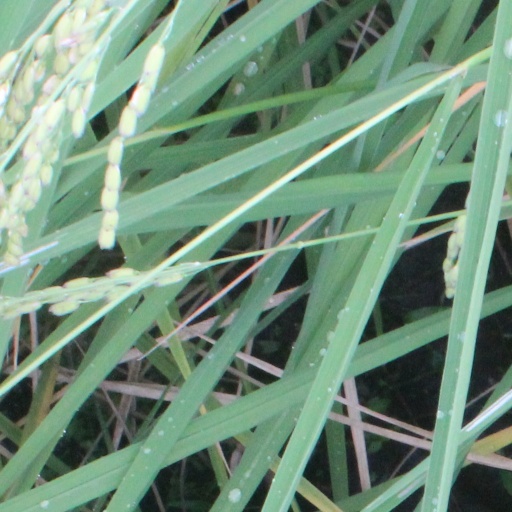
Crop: rice